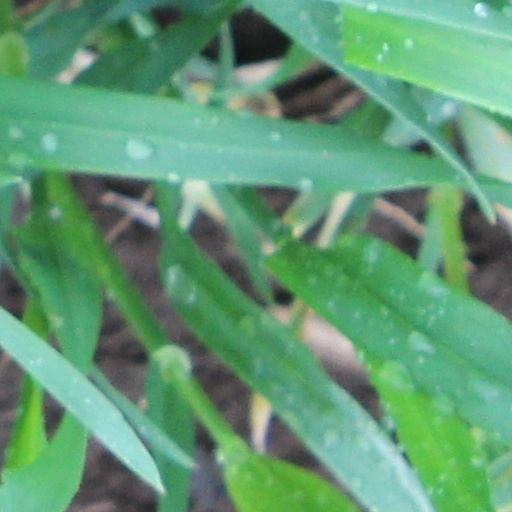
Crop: wheat